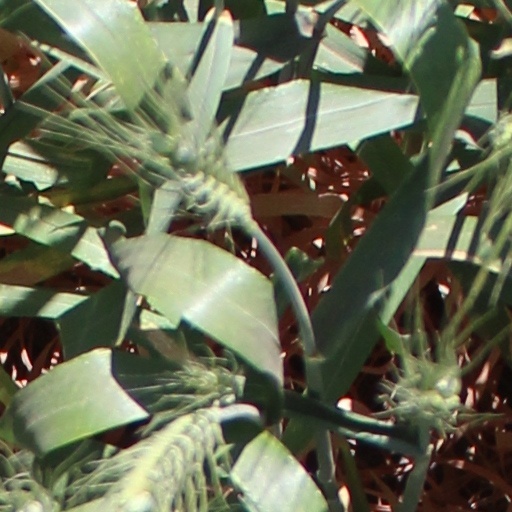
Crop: wheat